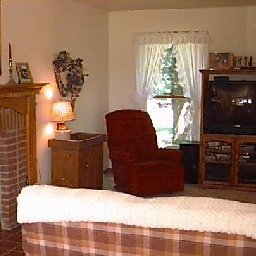
Room type: bedroom